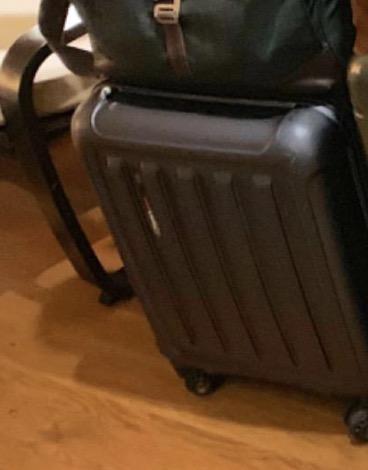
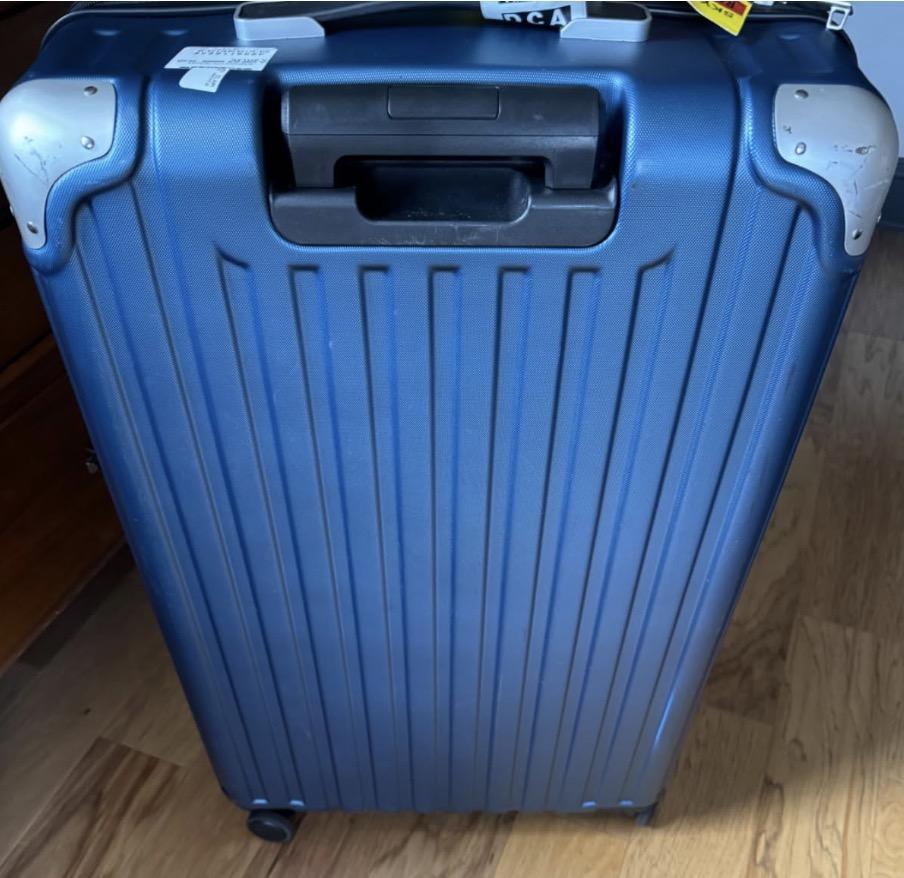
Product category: items_tea
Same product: no